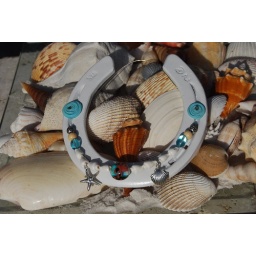
White horseshoe with unique Italian glass bead with fish in it as well as shells and silver shell charms